The Chess Players (Favén)

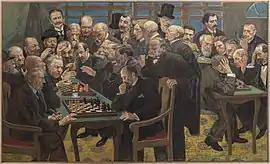

The Chess Players is a painting from 1913 by the Finnish (later Swedish) painter Antti Favén (1882-1948). It was created from Favéns fascination for the chess scene in the "Café de la Régence" at Paris. The painting displays a fictitious scene with various well known chess players who Favén met during his stay in Paris.